Culture of ancient Rome

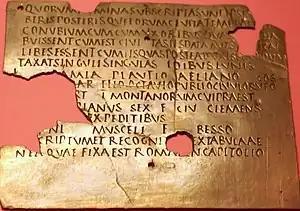
Fragmentary military diploma from Carnuntum; Latin was the language of the military throughout the Empire

Over time, Roman law evolved considerably, as well as social views, emancipating (to increasing degrees) family members. Justice greatly increased, as well. The Romans became more efficient at considering laws and punishments.